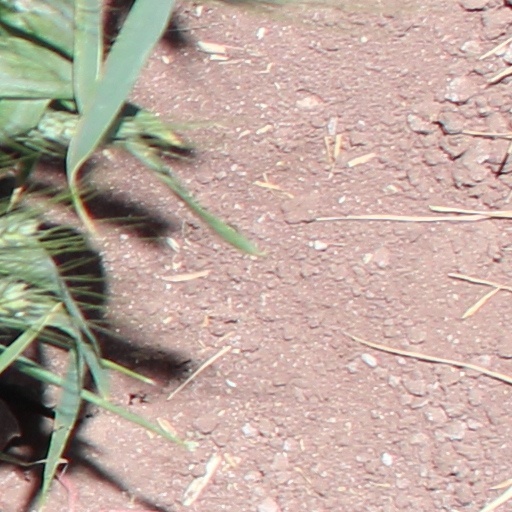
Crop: wheat